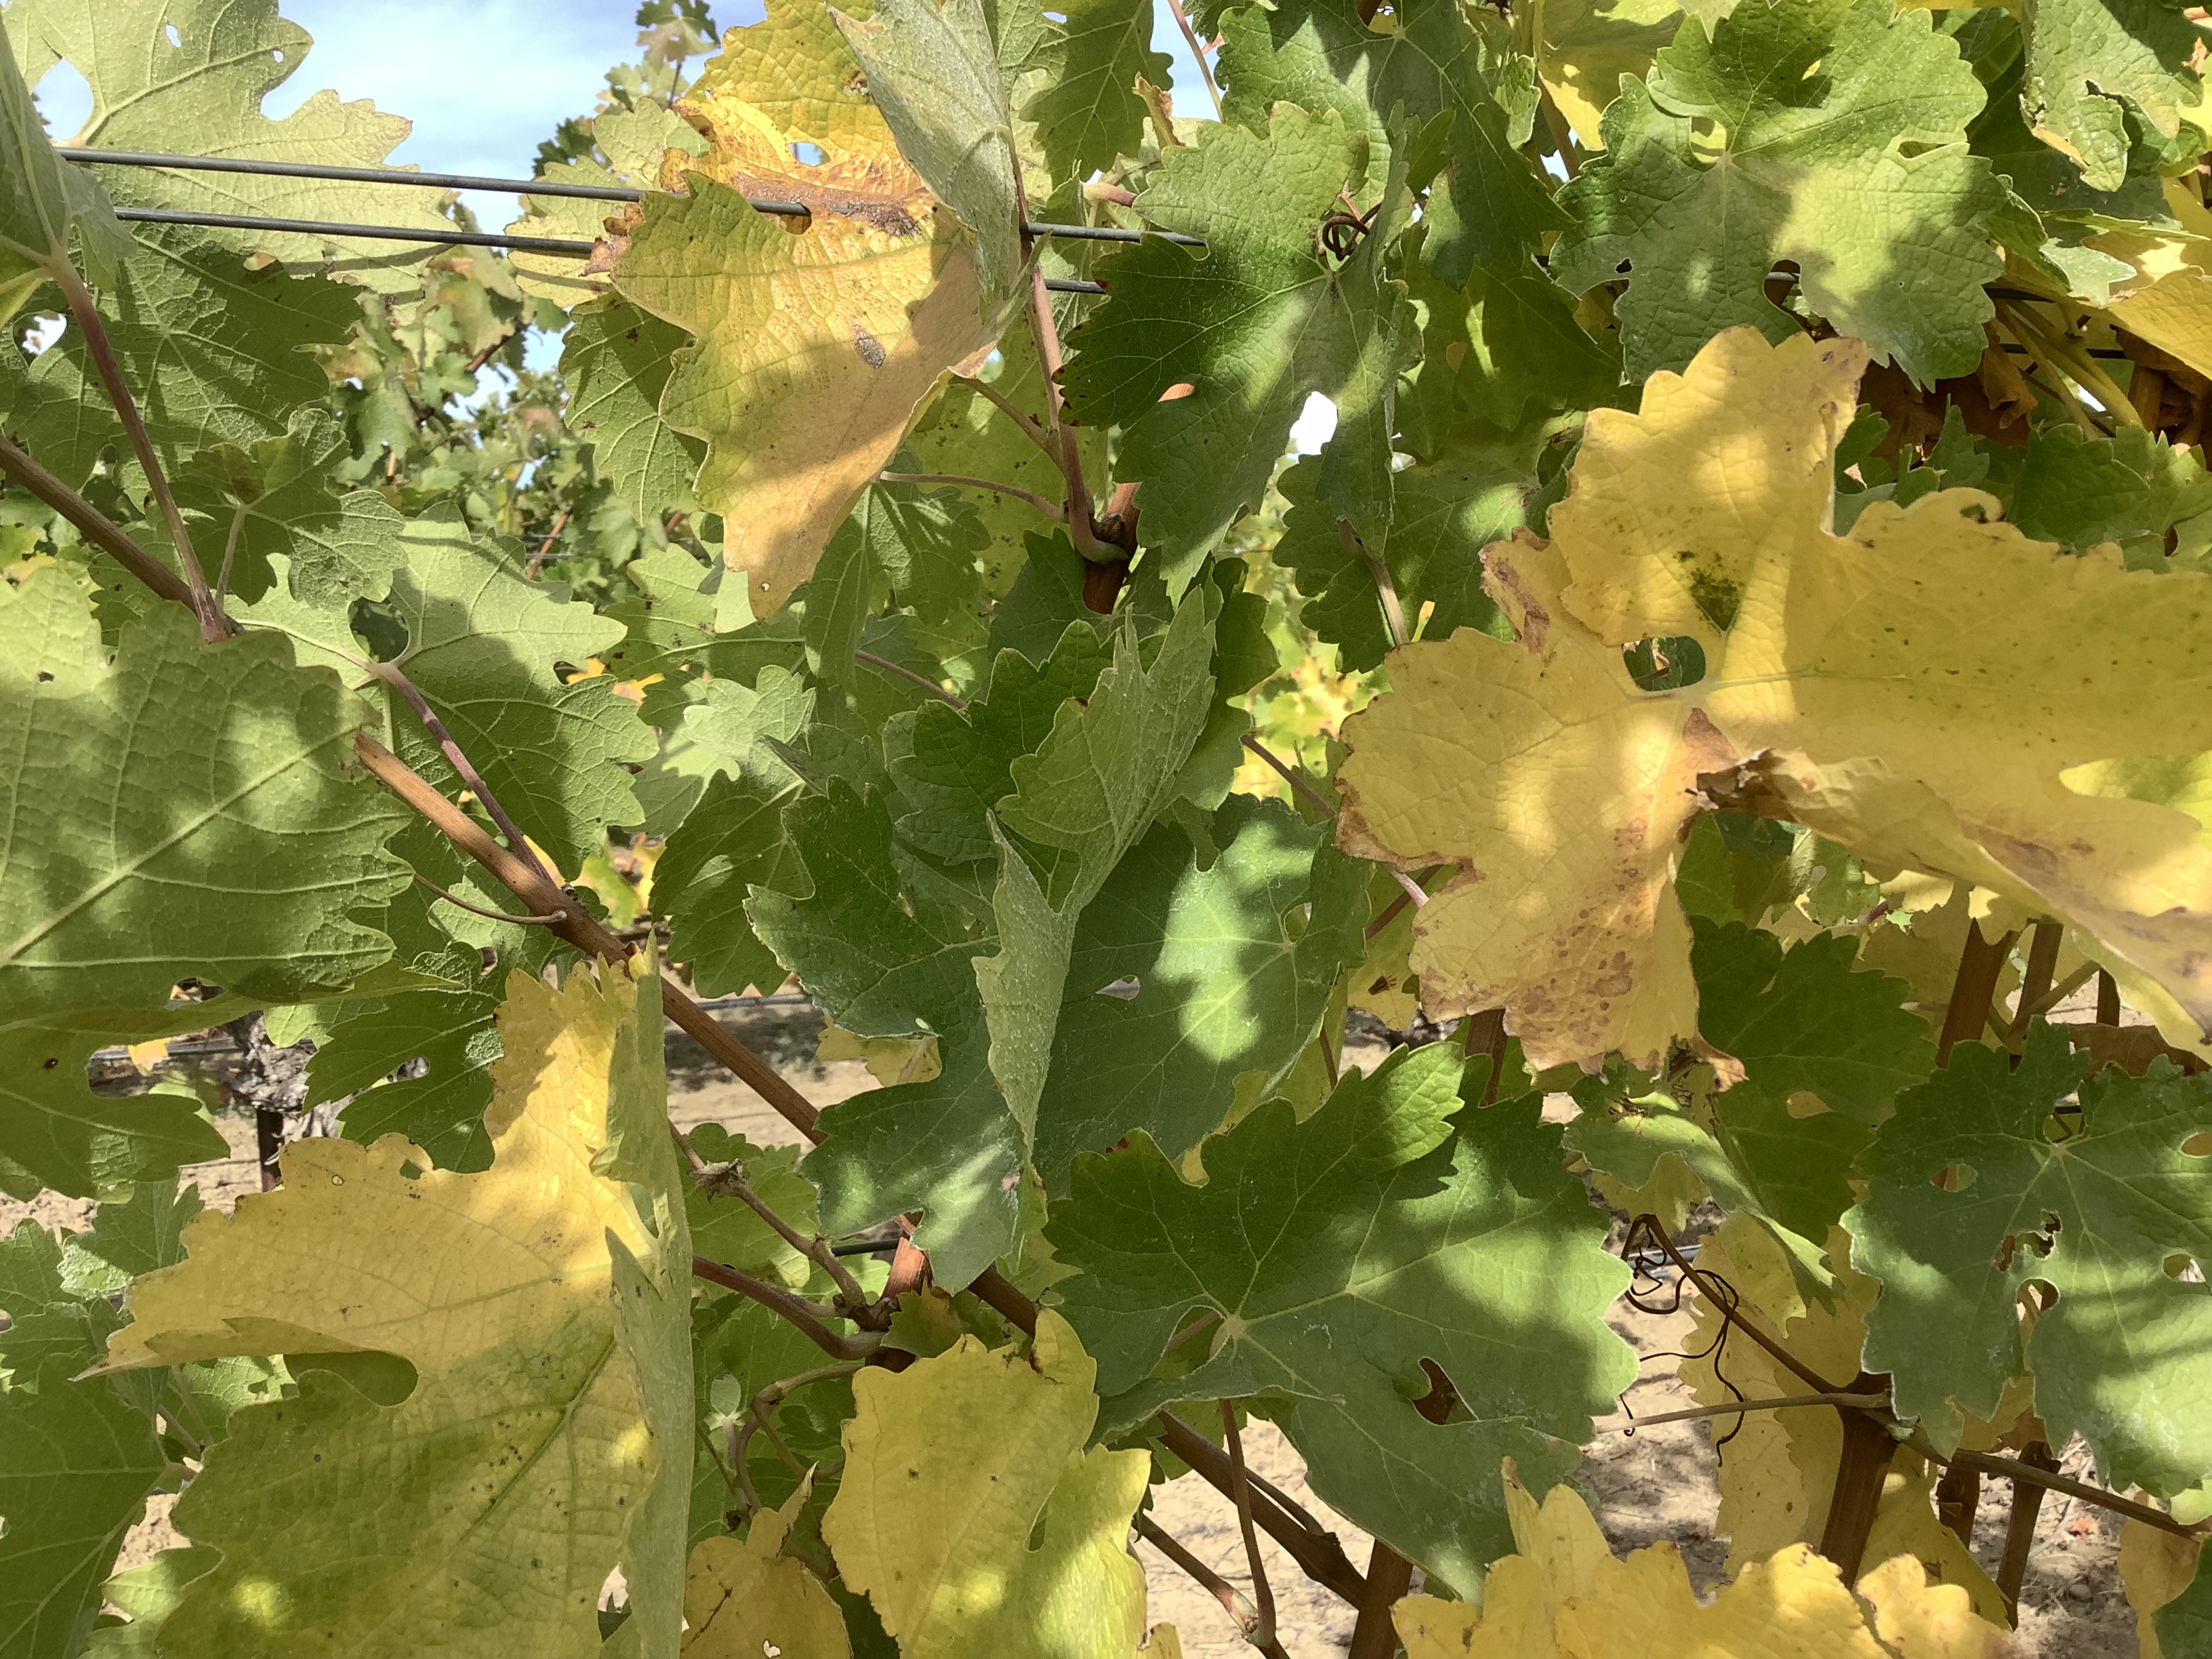
Label: No Virus